Epaulette shark

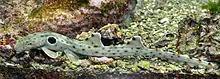
Epaulette sharks are named for the prominent black spot behind their pectoral fins.

The epaulette shark has an elongated body, over half of which is comprised by the slender caudal peduncle. The snout is short and rounded, with the nares placed almost at the tip along with a pair of tiny barbels; there are grooves running from the nares to the mouth. There are 26–35 tooth rows in the upper jaw and 21–32 tooth rows in the lower jaw. The teeth are small, with broad bases and triangular cusps. The eyes are oval in shape and elevated, with a large spiracle below each. The five pairs of gill slits are small, with the fourth and fifth very close together.